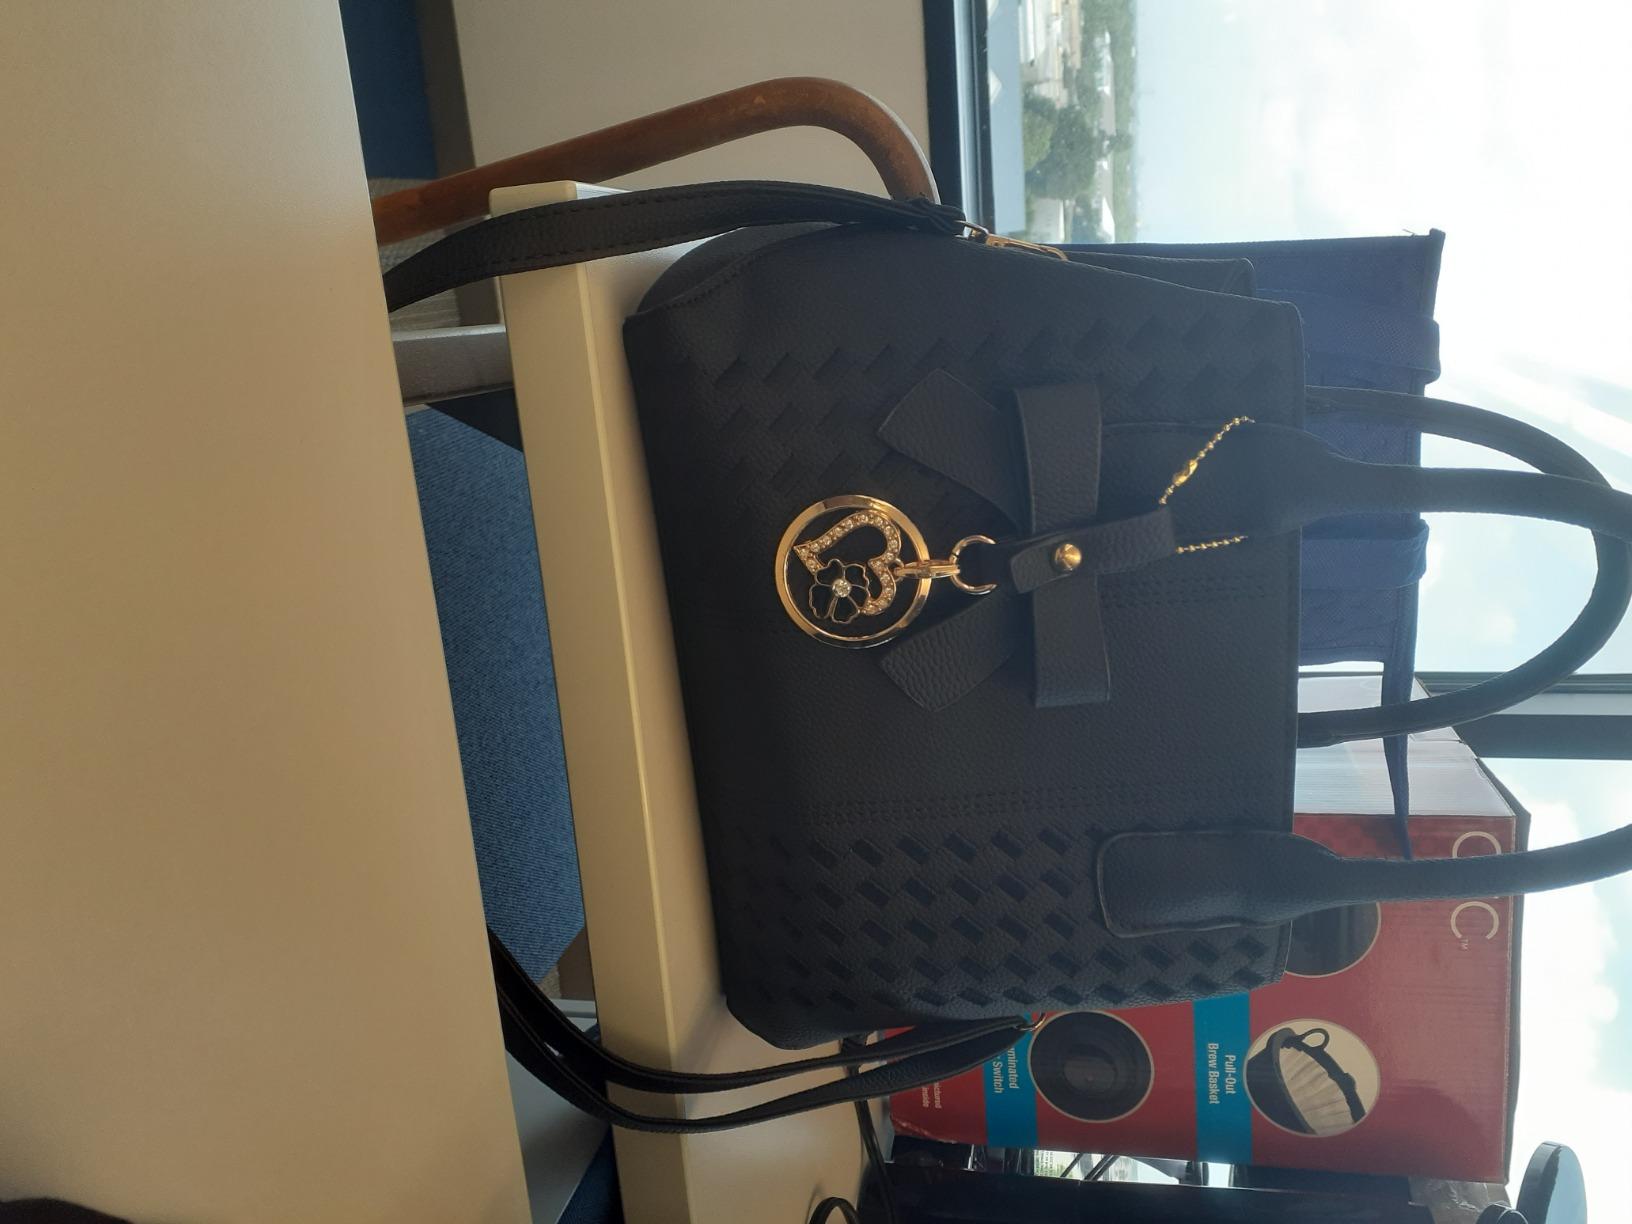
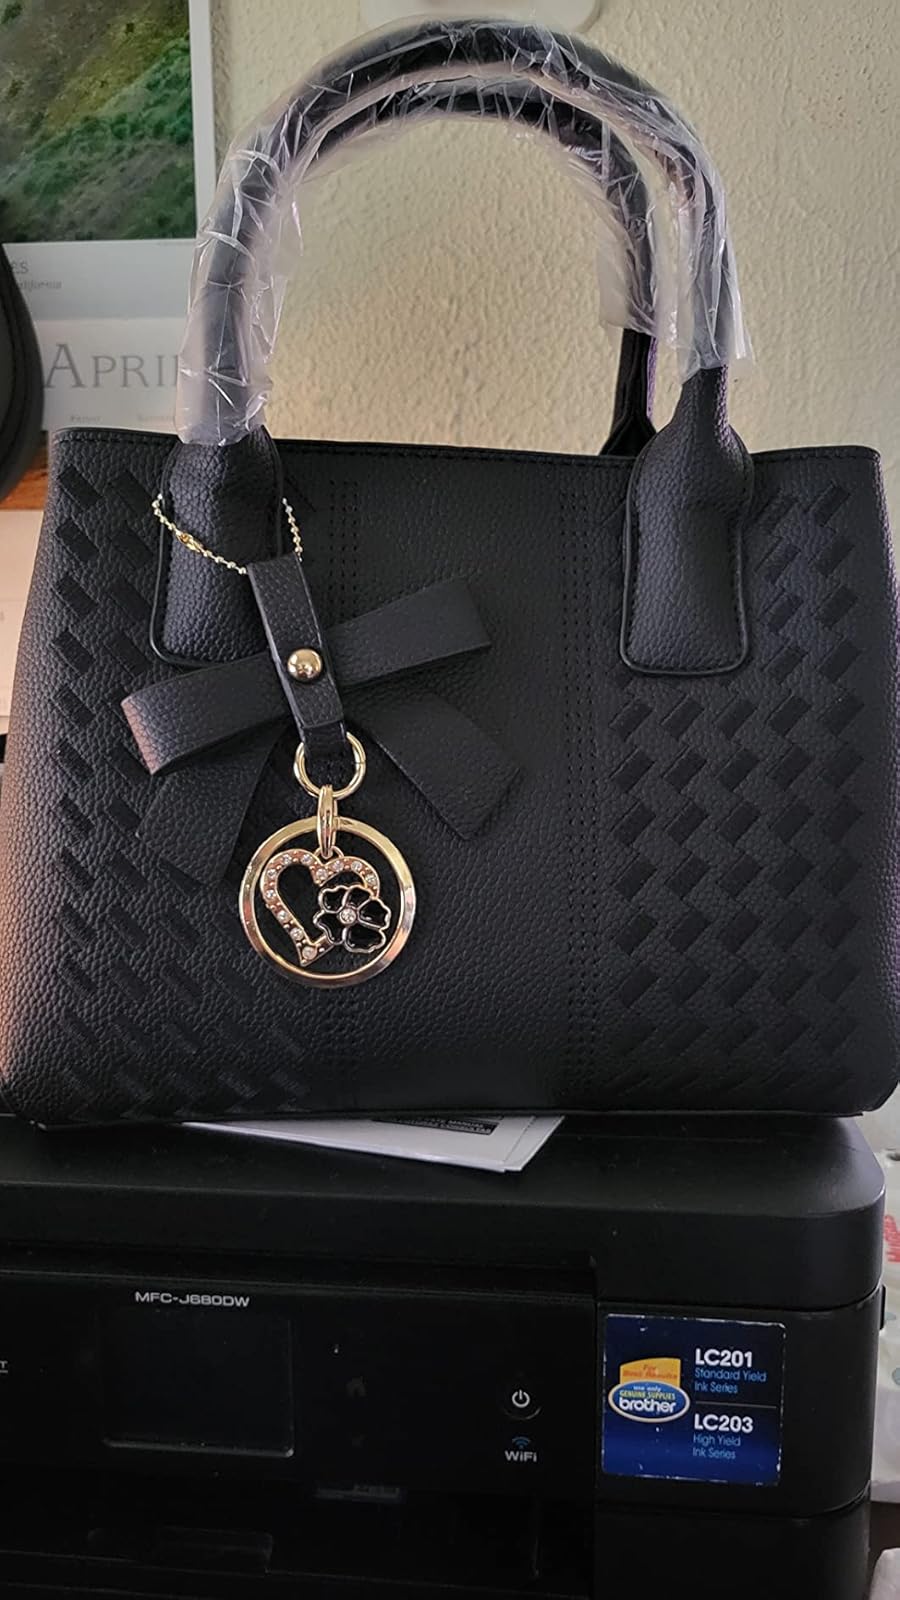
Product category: accessories_handbag
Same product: yes